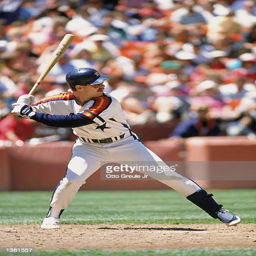
baseball player of the steps into the swing during a game in the season